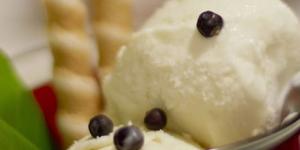
helado de chirimoya